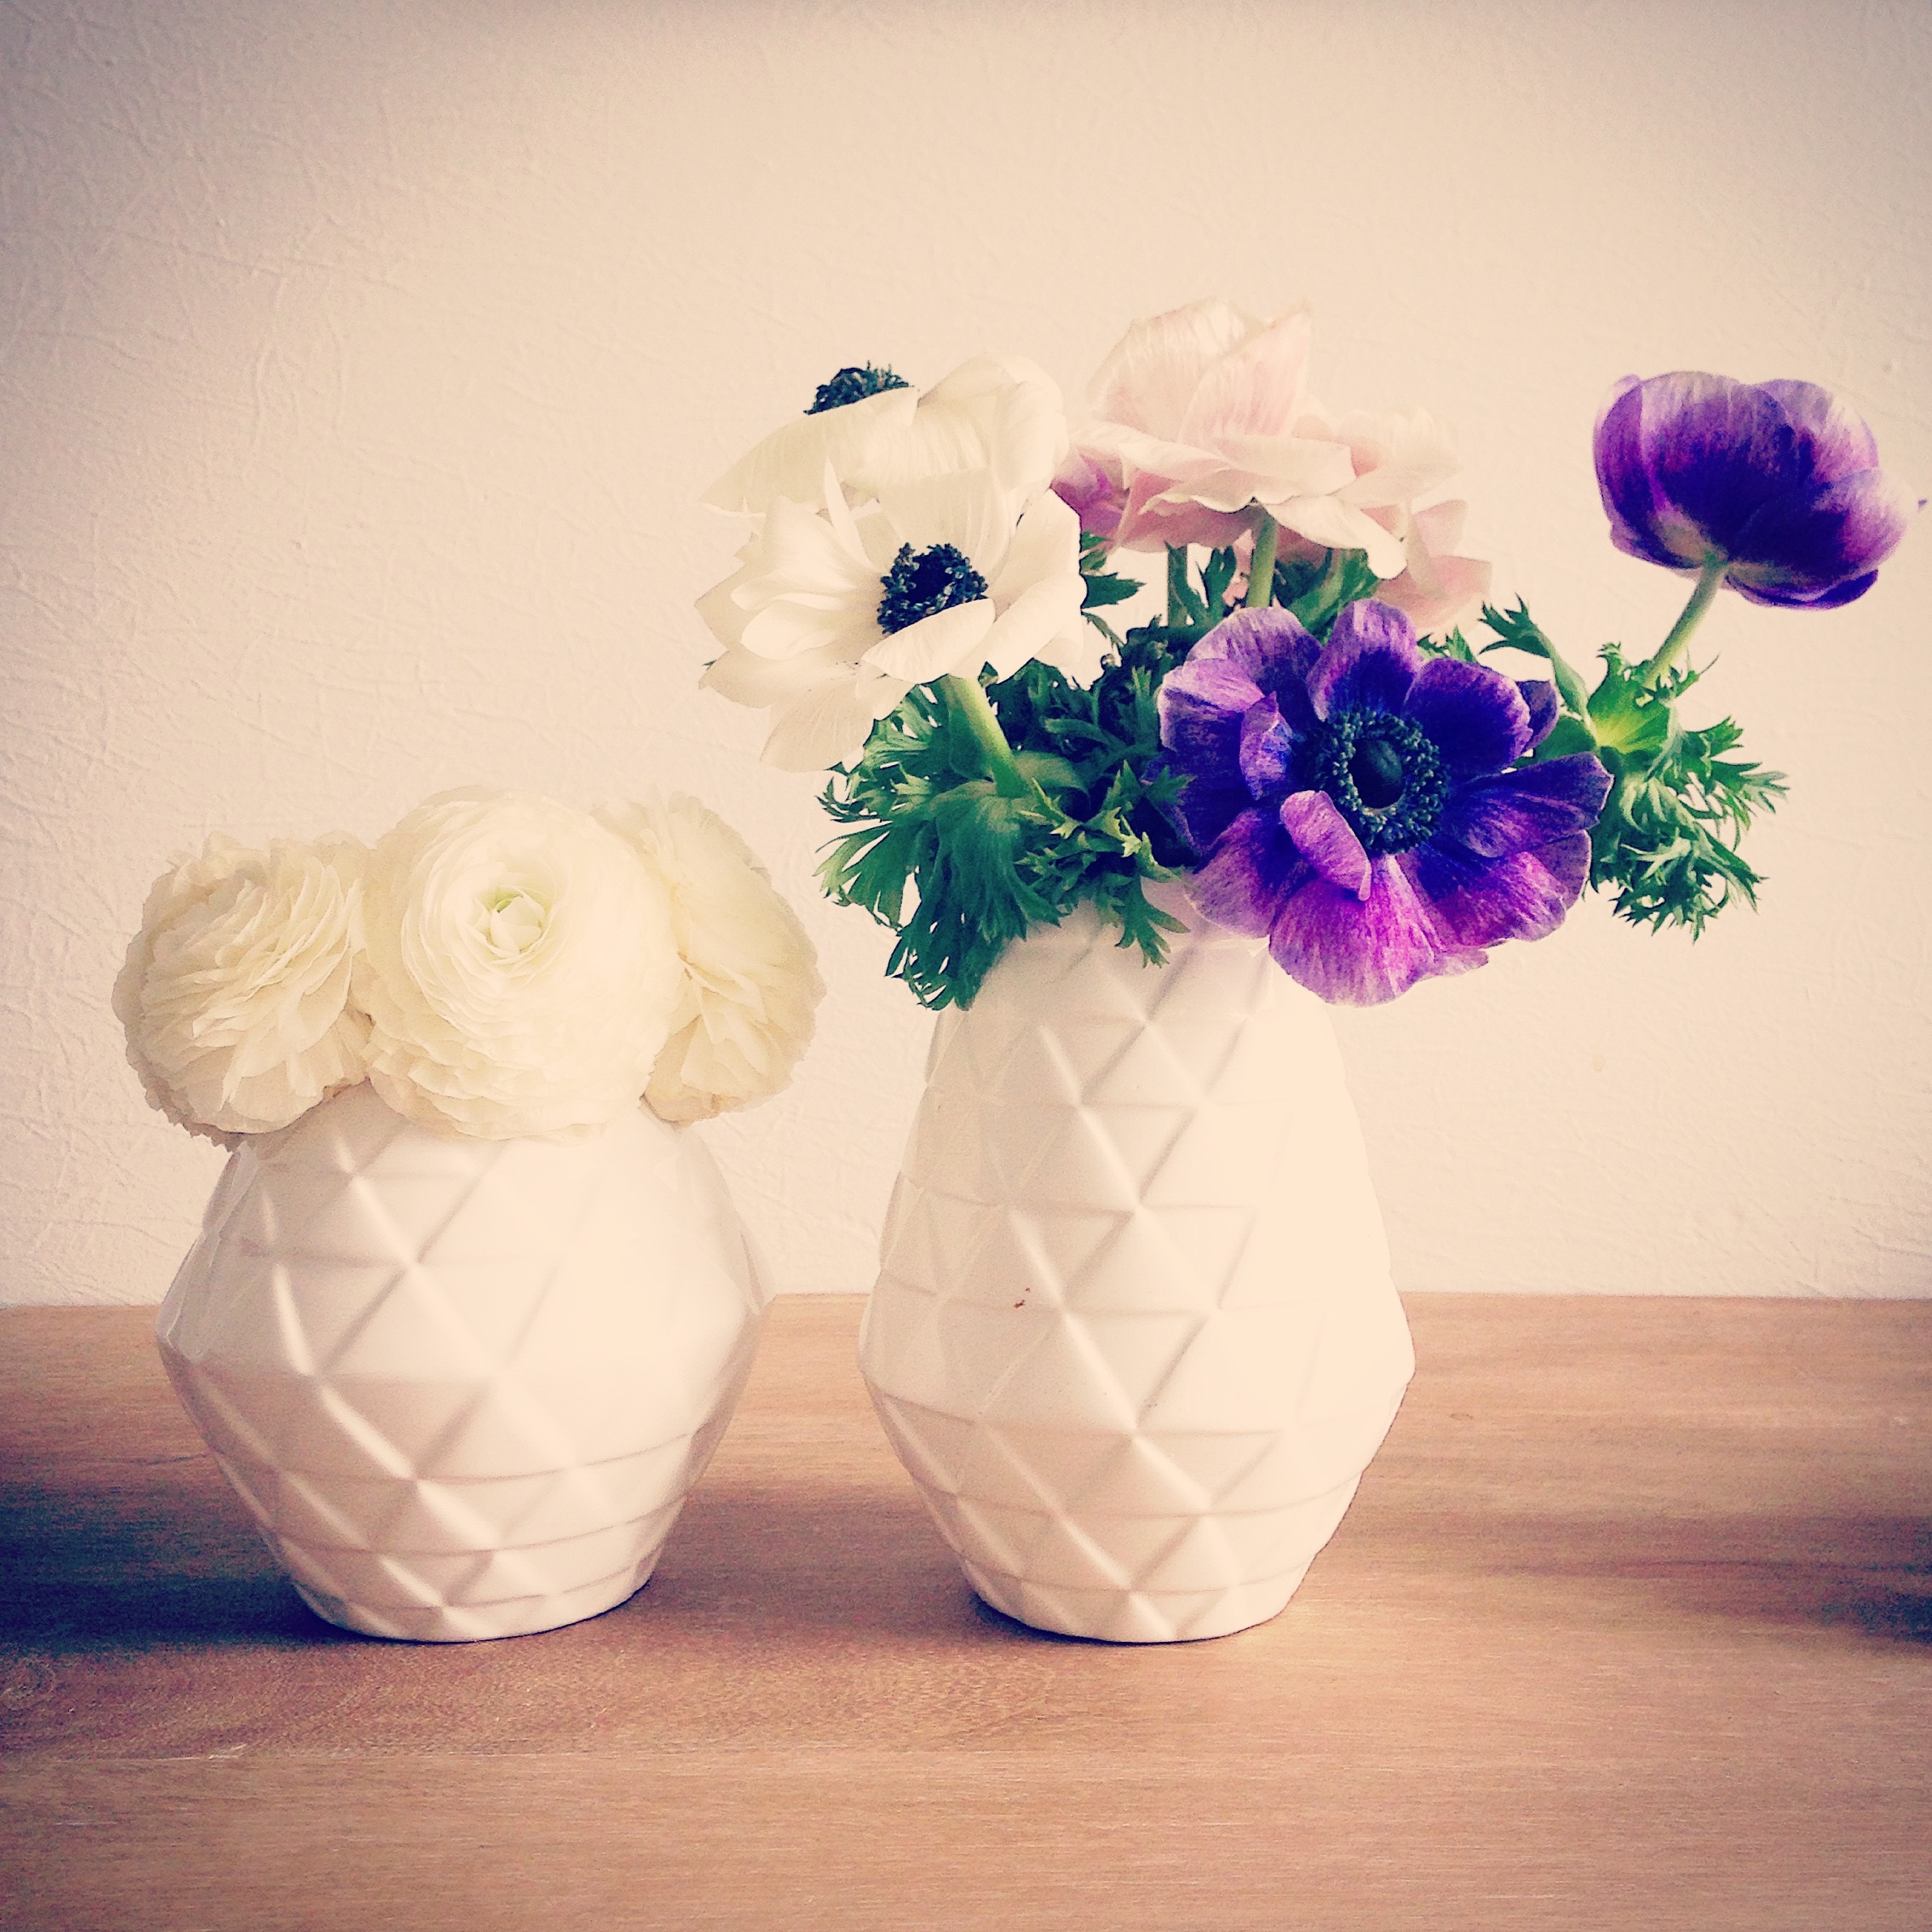
plant, white, flower, purple, petal, bouquet, decoration, blue, flowers, art, floristry, peony, flowering plant, flower bouquet